The Mask of Fu Manchu

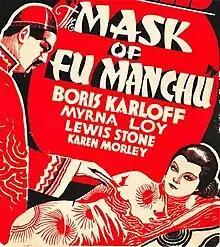
Trolley card advertisement

The Mask of Fu Manchu is a 1932 American pre-Code film directed by Charles Brabin. Written by Irene Kuhn, Edgar Allan Woolf and John Willard, it was based on the 1932 novel of the same name by Sax Rohmer. The film, featuring Boris Karloff as Fu Manchu and Myrna Loy as his daughter, revolves around Fu Manchu's quest for the golden sword and mask of Genghis Khan. Lewis Stone played his nemesis.